Daumesnil station

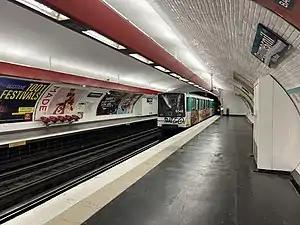
Line 6 platforms at Daumesnil

Daumesnil is a station on Line 6 and Line 8 of the Paris Métro in the 12th arrondissement.